Sonia Amelio

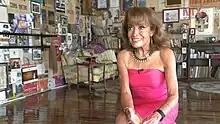
Sonia Amelio in 2019.

Sonia Amelio (born Mexico City, Mexico, 1941) is a Mexican dancer, musician, choreographer, and actress. She is a castanet player.